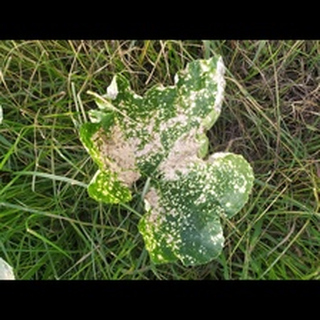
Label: pumpkin_powdery_mildew